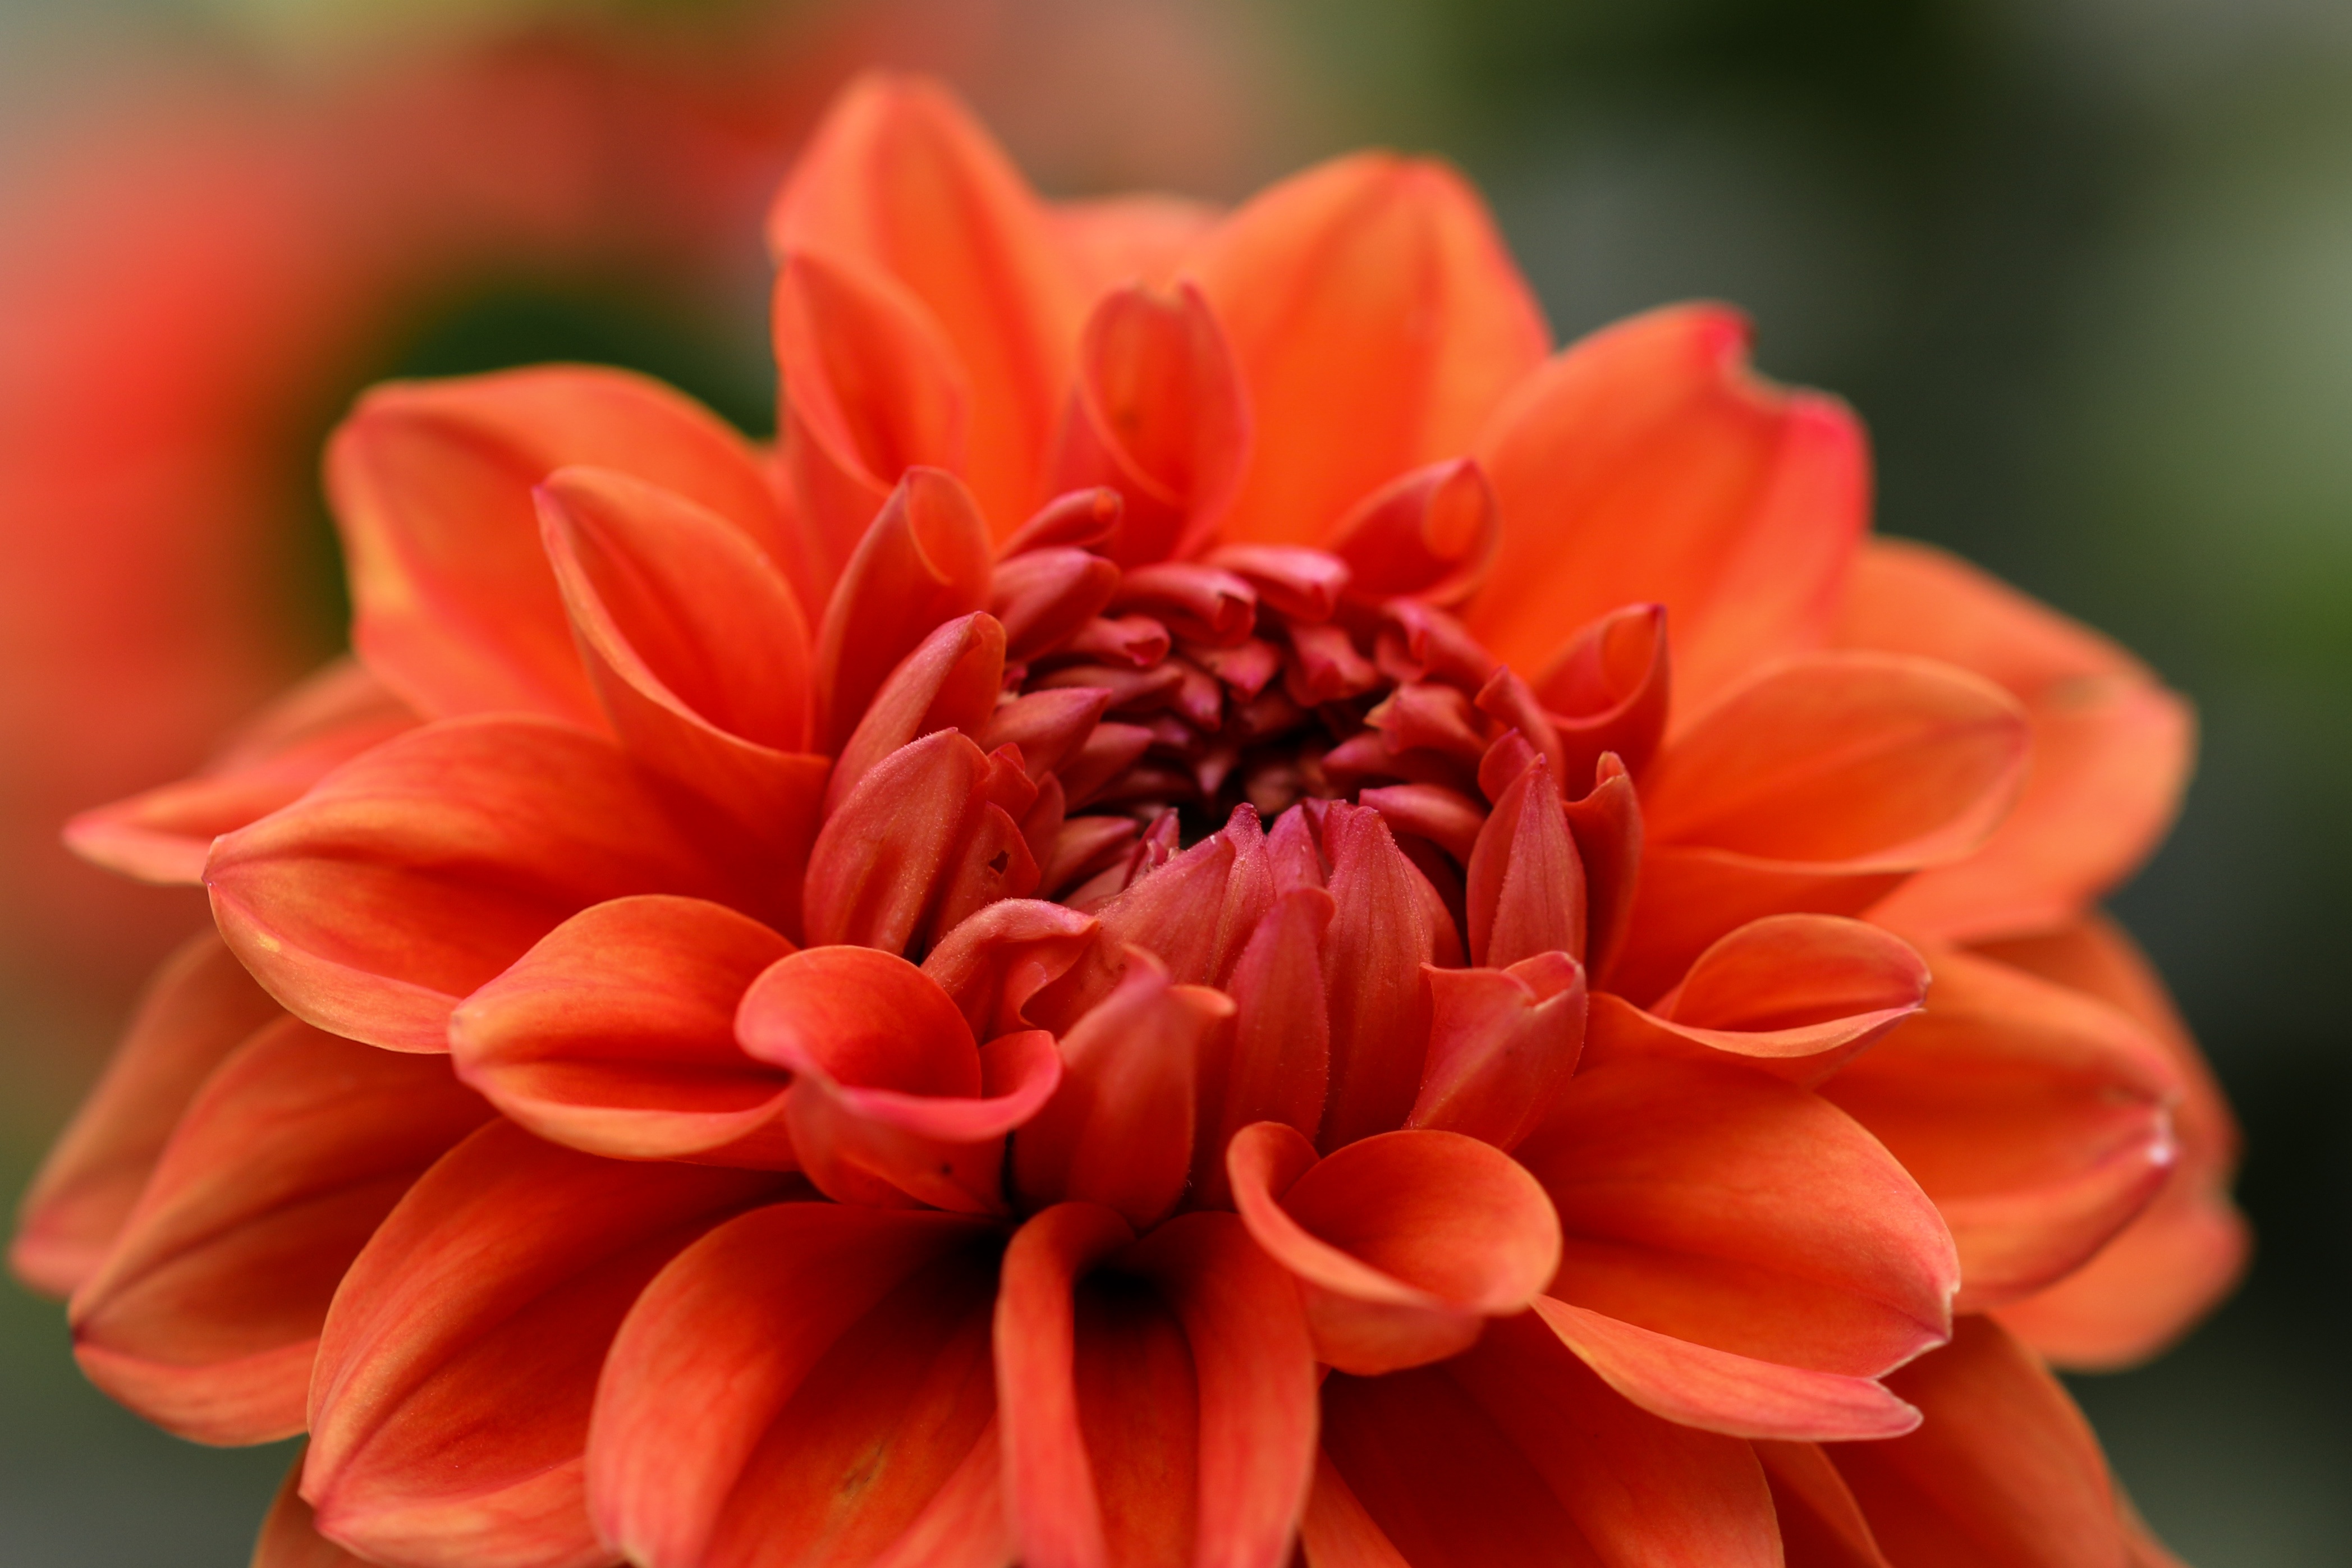
blossom, plant, flower, petal, bloom, red, garden, close, flora, dahlia, macro photography, flowering plant, daisy family, land plant